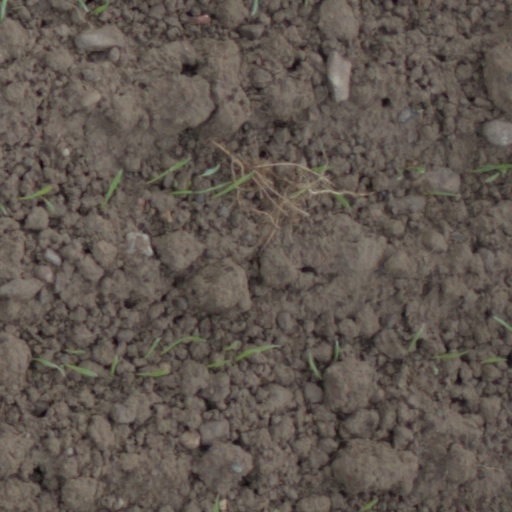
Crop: wheat